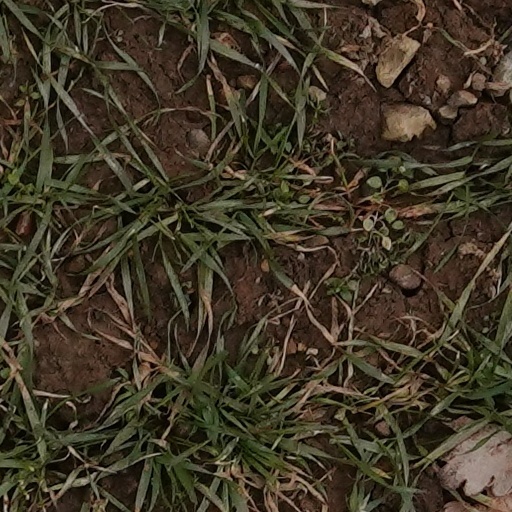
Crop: wheat